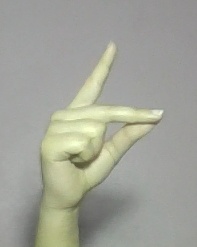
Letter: ta